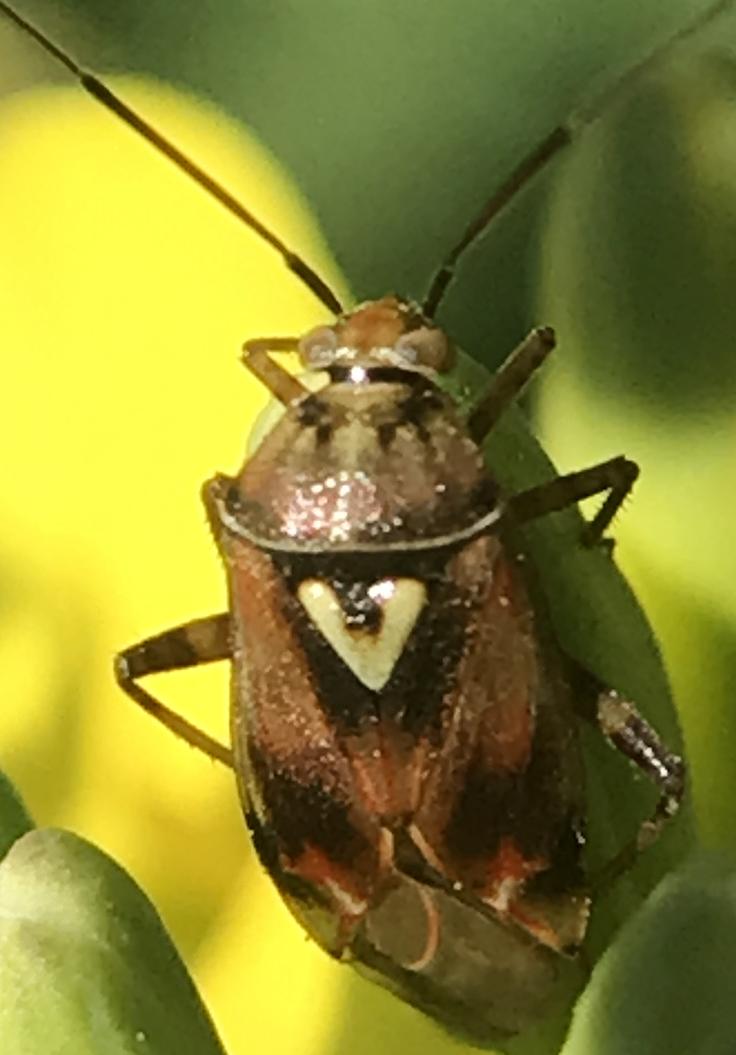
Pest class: lygus_bug